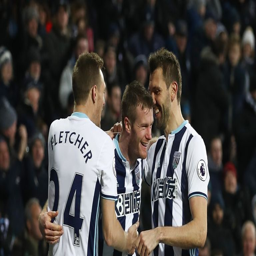
football player celebrates with team - mates after levelling the score